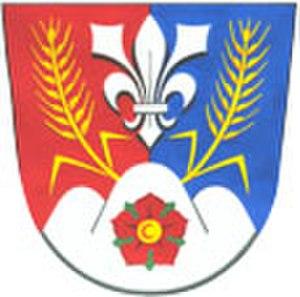
Vysoké Pole est une commune du district et de la région de Zlín, en République tchèque. Sa population s'élevait à 841 habitants en 2018.